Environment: real
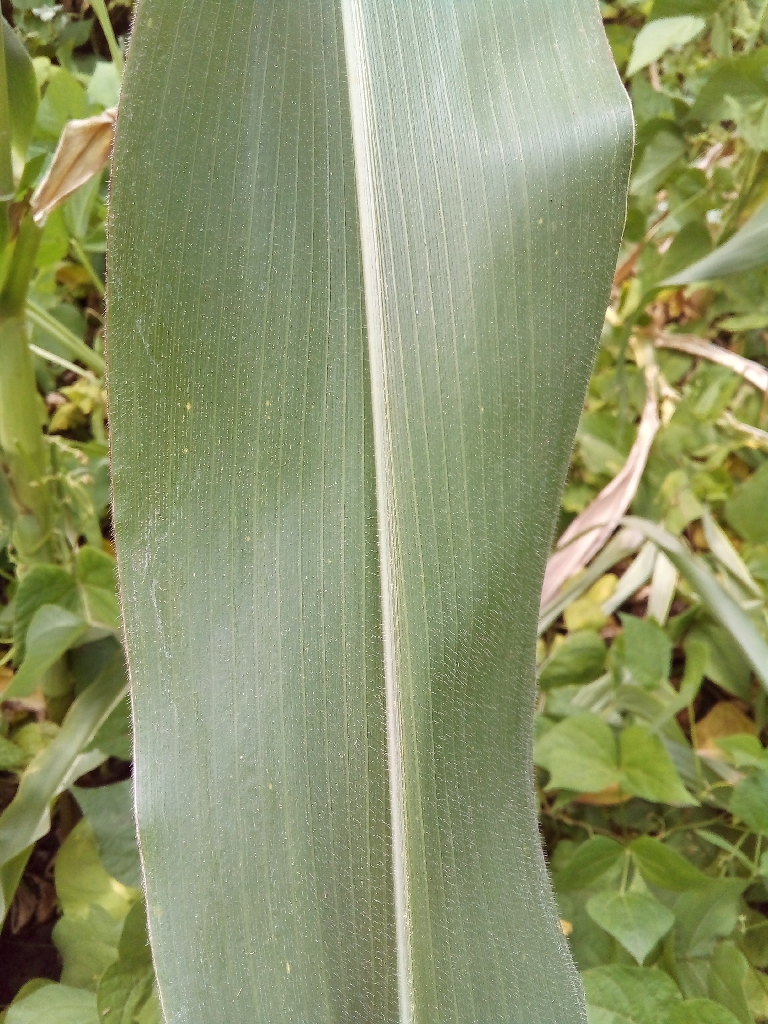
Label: healthy